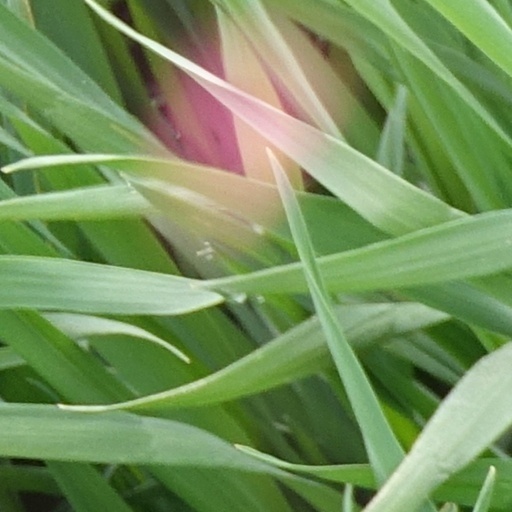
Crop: wheat